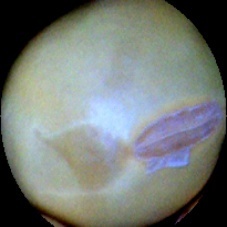
Label: Immature